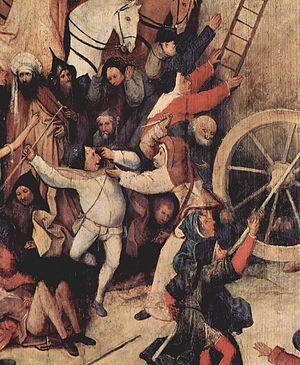
Le Chariot de foin est le titre attribué au panneau central d'un triptyque exécuté vers 1501-1502 par le peintre néerlandais Jérôme Bosch, et, par extension, au triptyque lui-même. Comme les autres triptyques de Jérôme Bosch, il évoque, selon une perspective allégorique moralisante qui condamne en même temps qu'elle cherche à prévenir, le parcours de l'humanité en proie aux vices et aux tentations terrestres, que désigne métaphoriquement le chariot de foin, depuis le Péché originel, sur le panneau de gauche, jusqu'à la Damnation aux Enfers, sur le panneau de droite. Les volets refermés représentent quant à eux Le Colporteur, qui peut être interprété comme une version figurative du même parcours, de l'homme sur le chemin semé d'embûches de la vie.